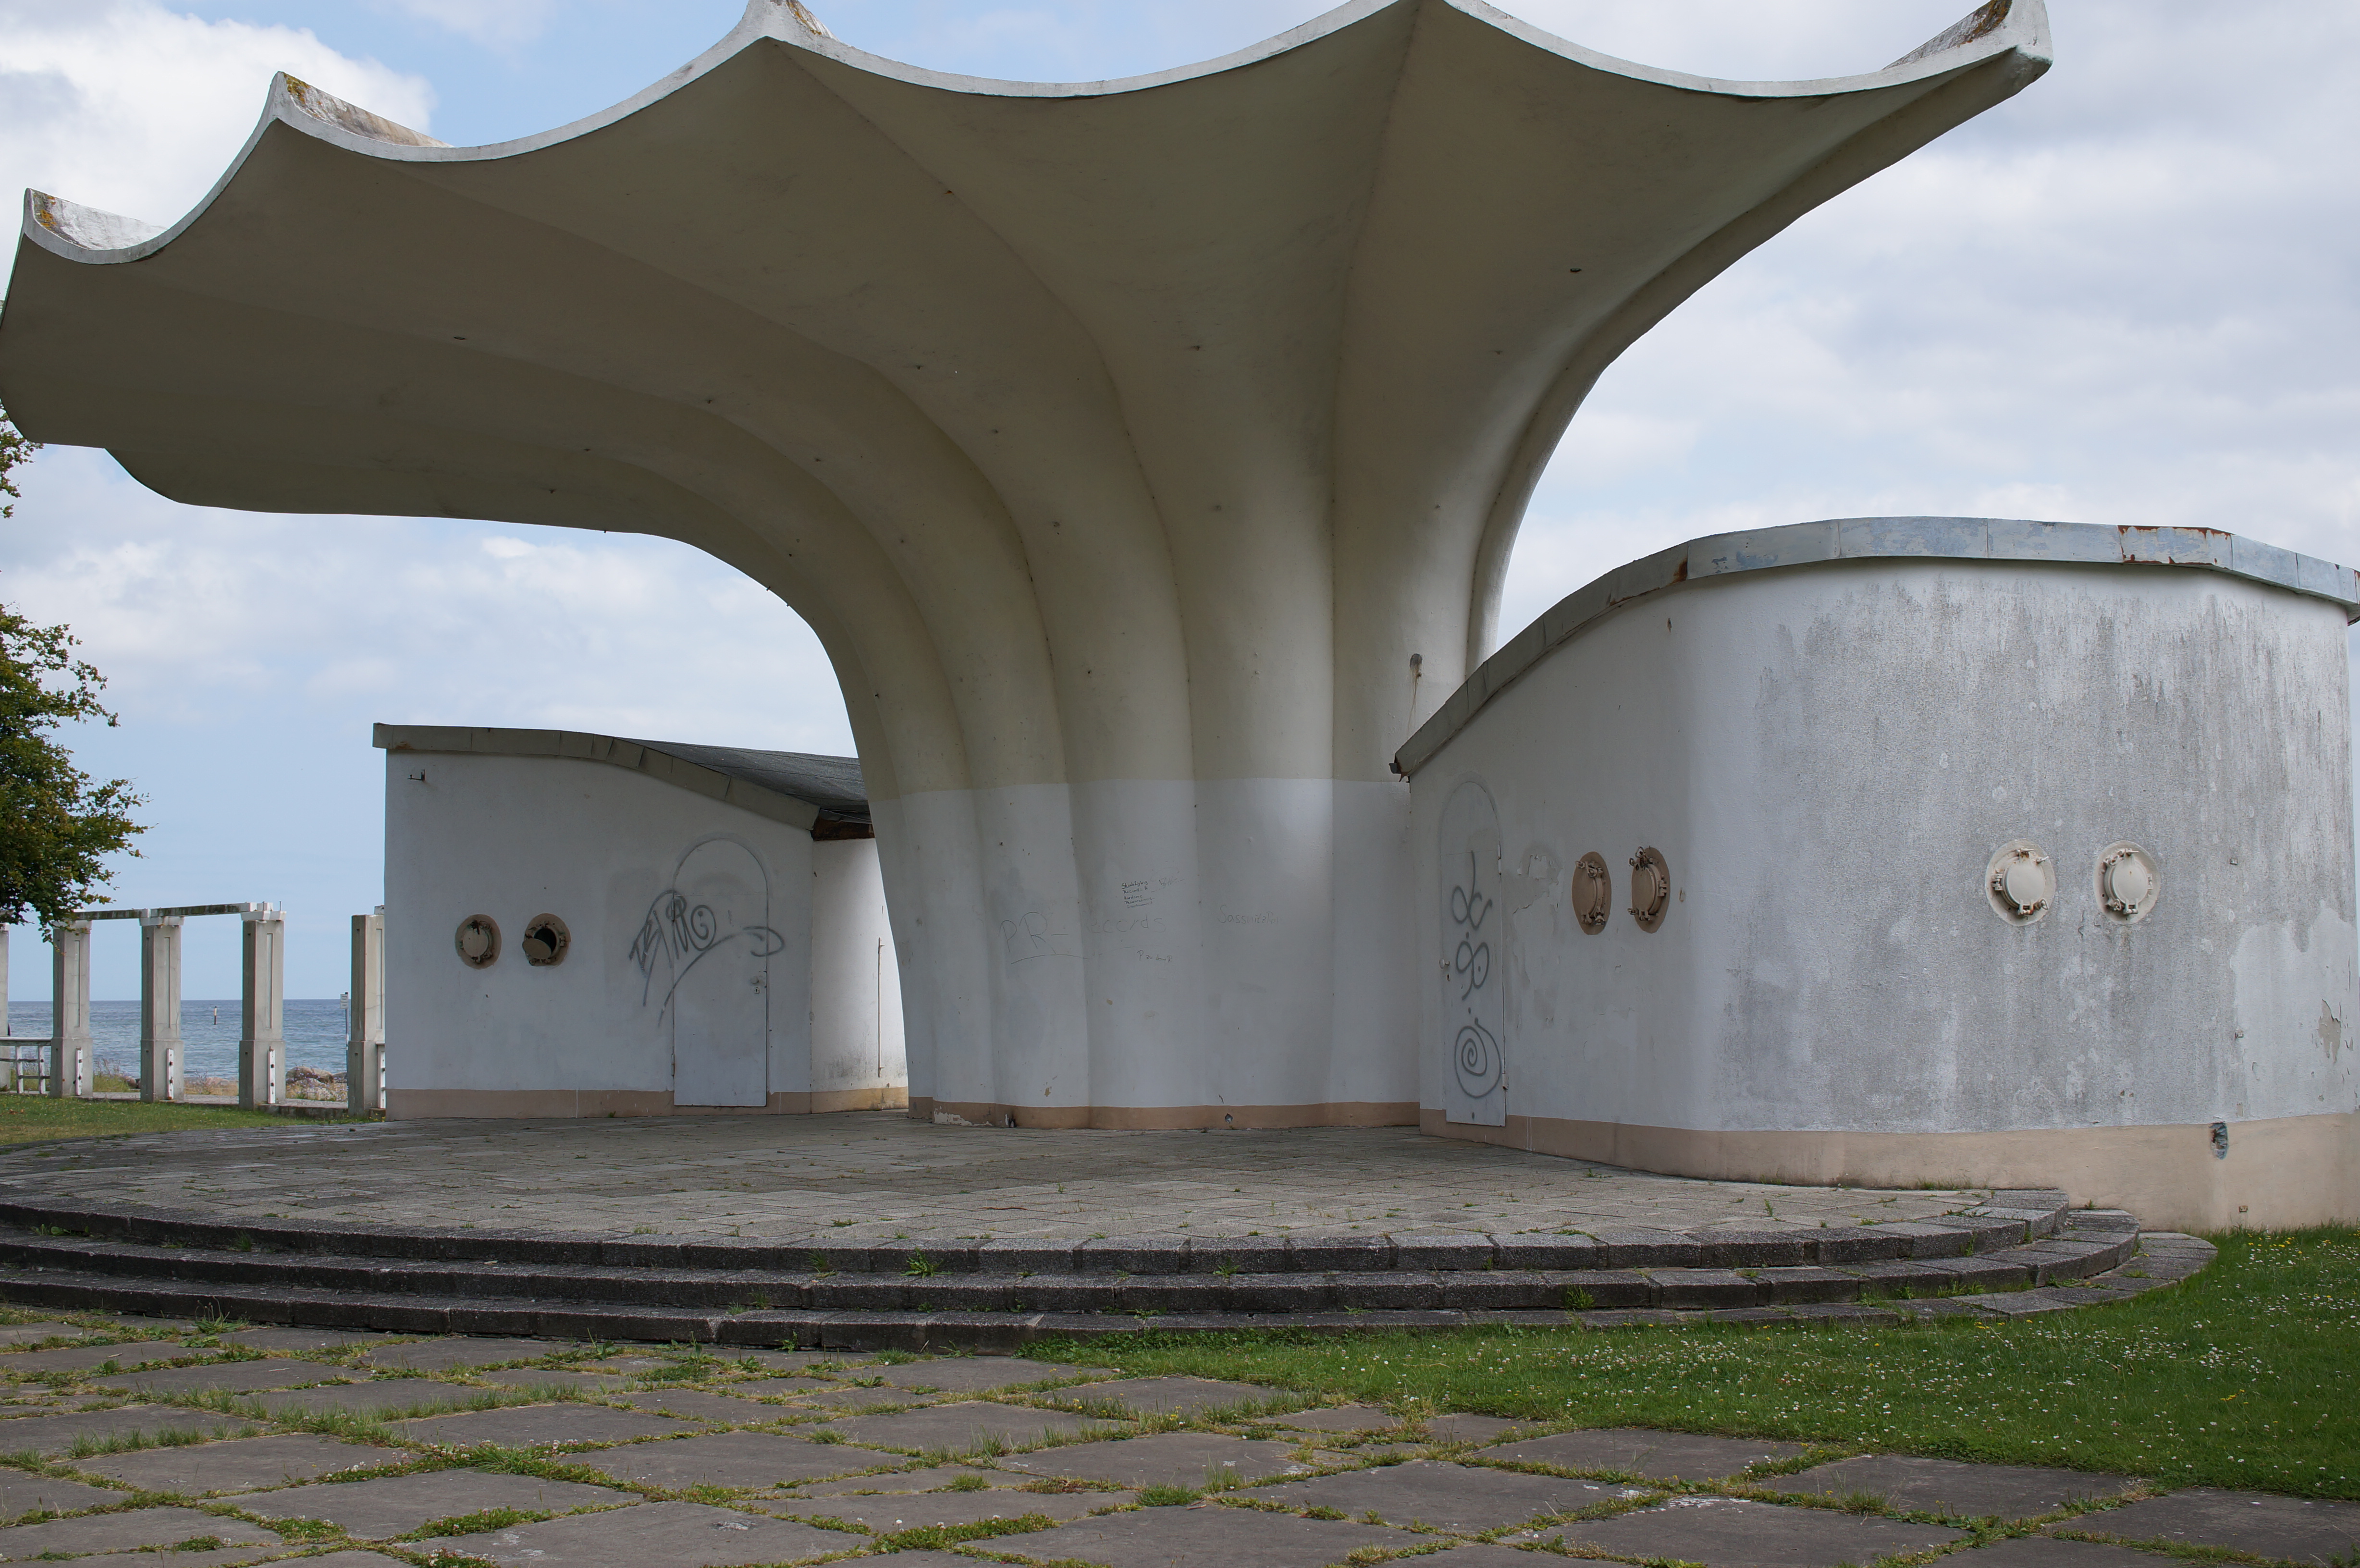
architecture, building, arch, 2015, germany, deutschland, sony, sigma, nex, nex6, lenstagged, steffenzahn, 30mm, sigma30mm28exdn, sigma30mmf28, sigma30mmf28dn, sigma30mm, sasnitz, r gen